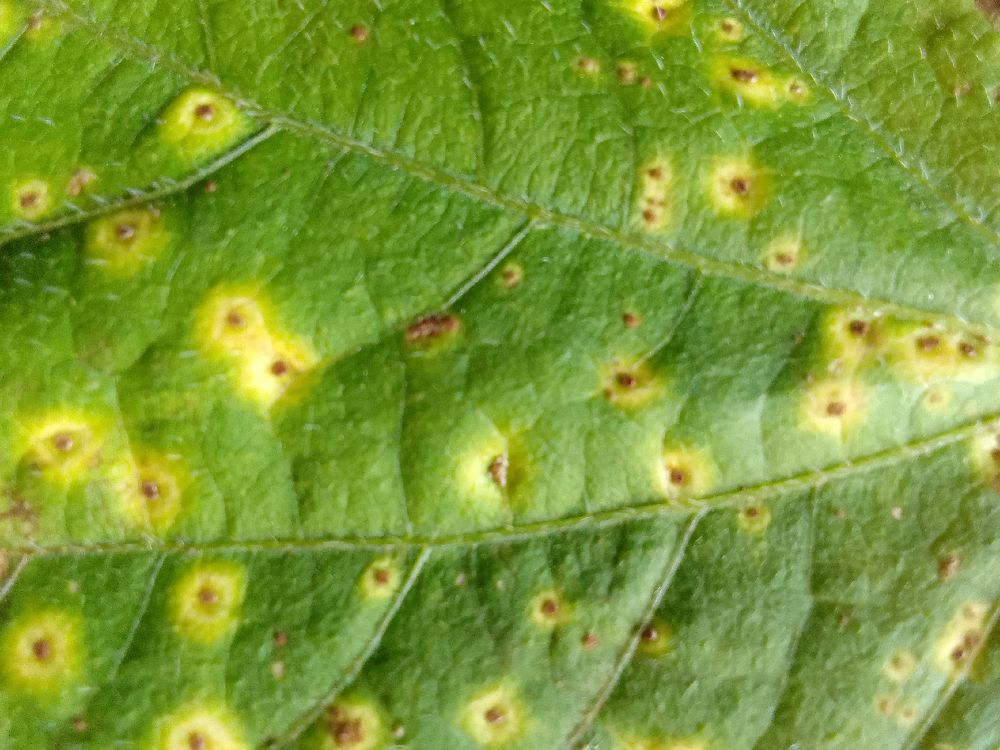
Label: rust